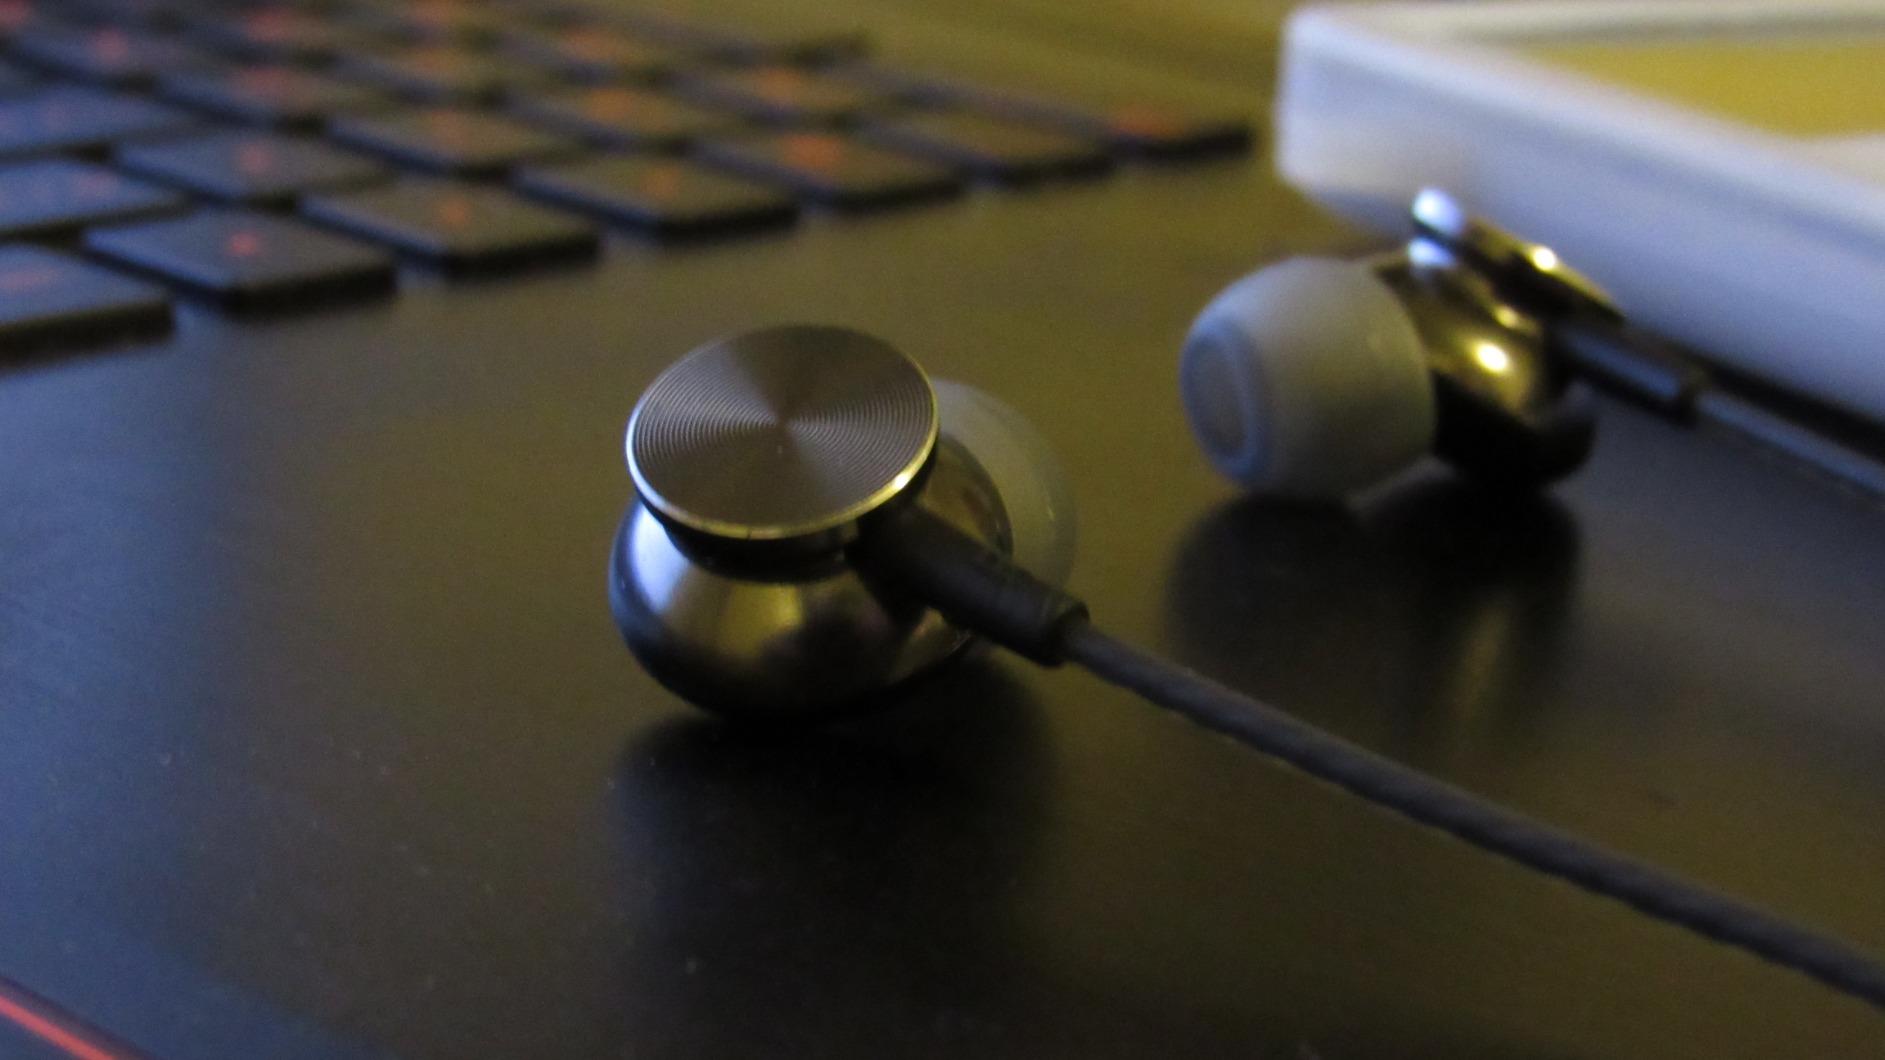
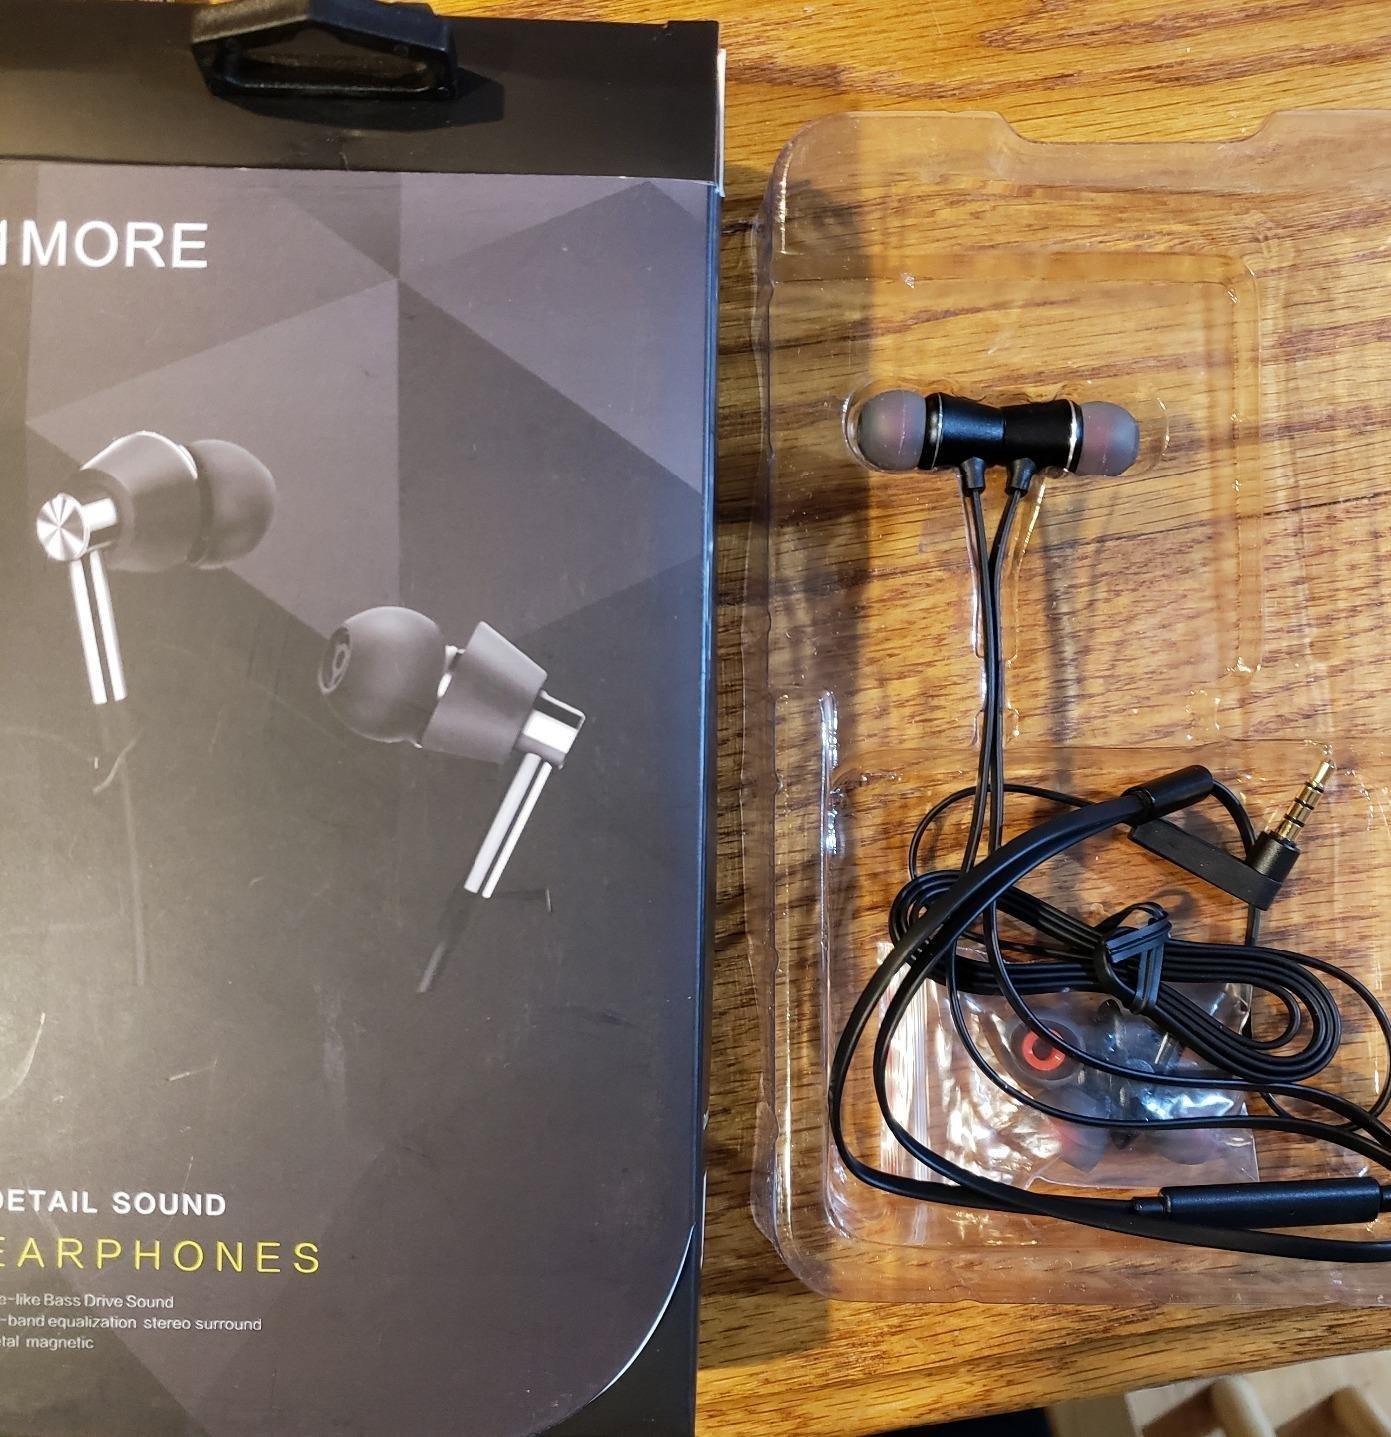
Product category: headphones
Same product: no